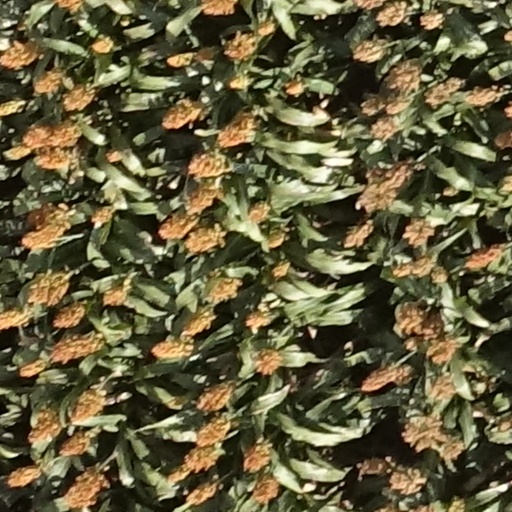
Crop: sorghum